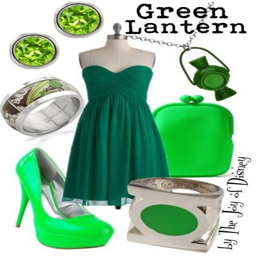
inspired by film by production company !